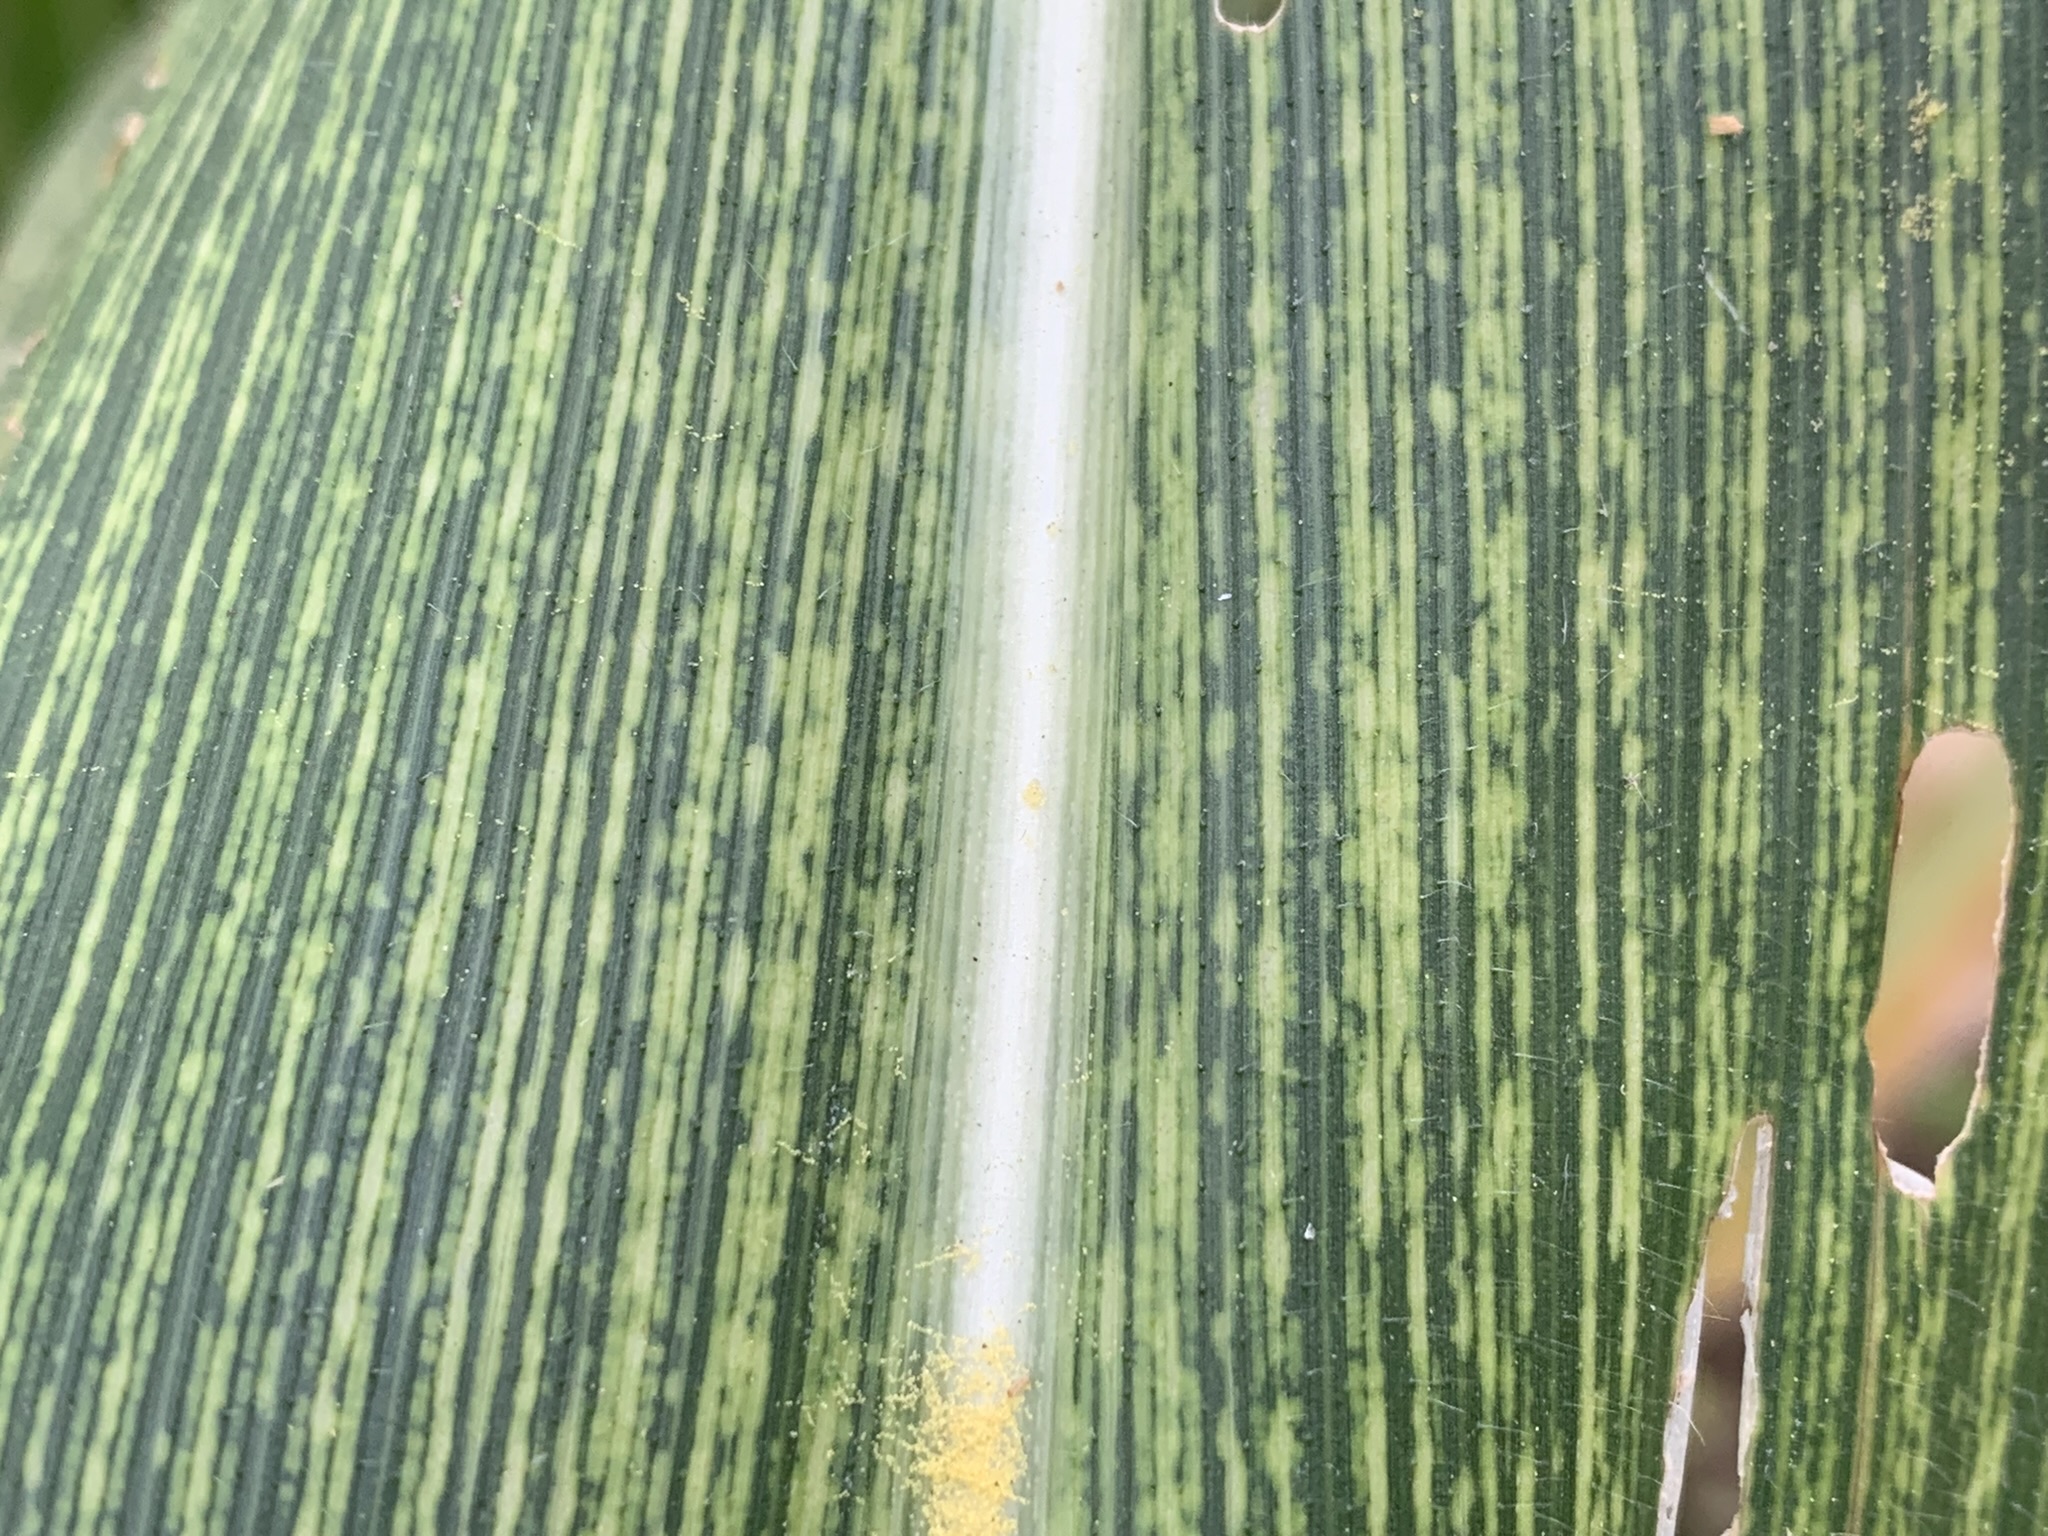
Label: MSV